William T. Piper

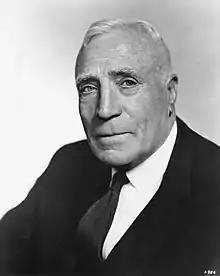
Piper in 1957

William Thomas Piper Sr. (January 8, 1881 – January 15, 1970) was an American aviation and oil industry businessman. He was the founding president of the Piper Aircraft Corporation and led the company from 1929 until his death in 1970. He graduated from Harvard University in 1903 and later became known as "the Henry Ford of aviation".